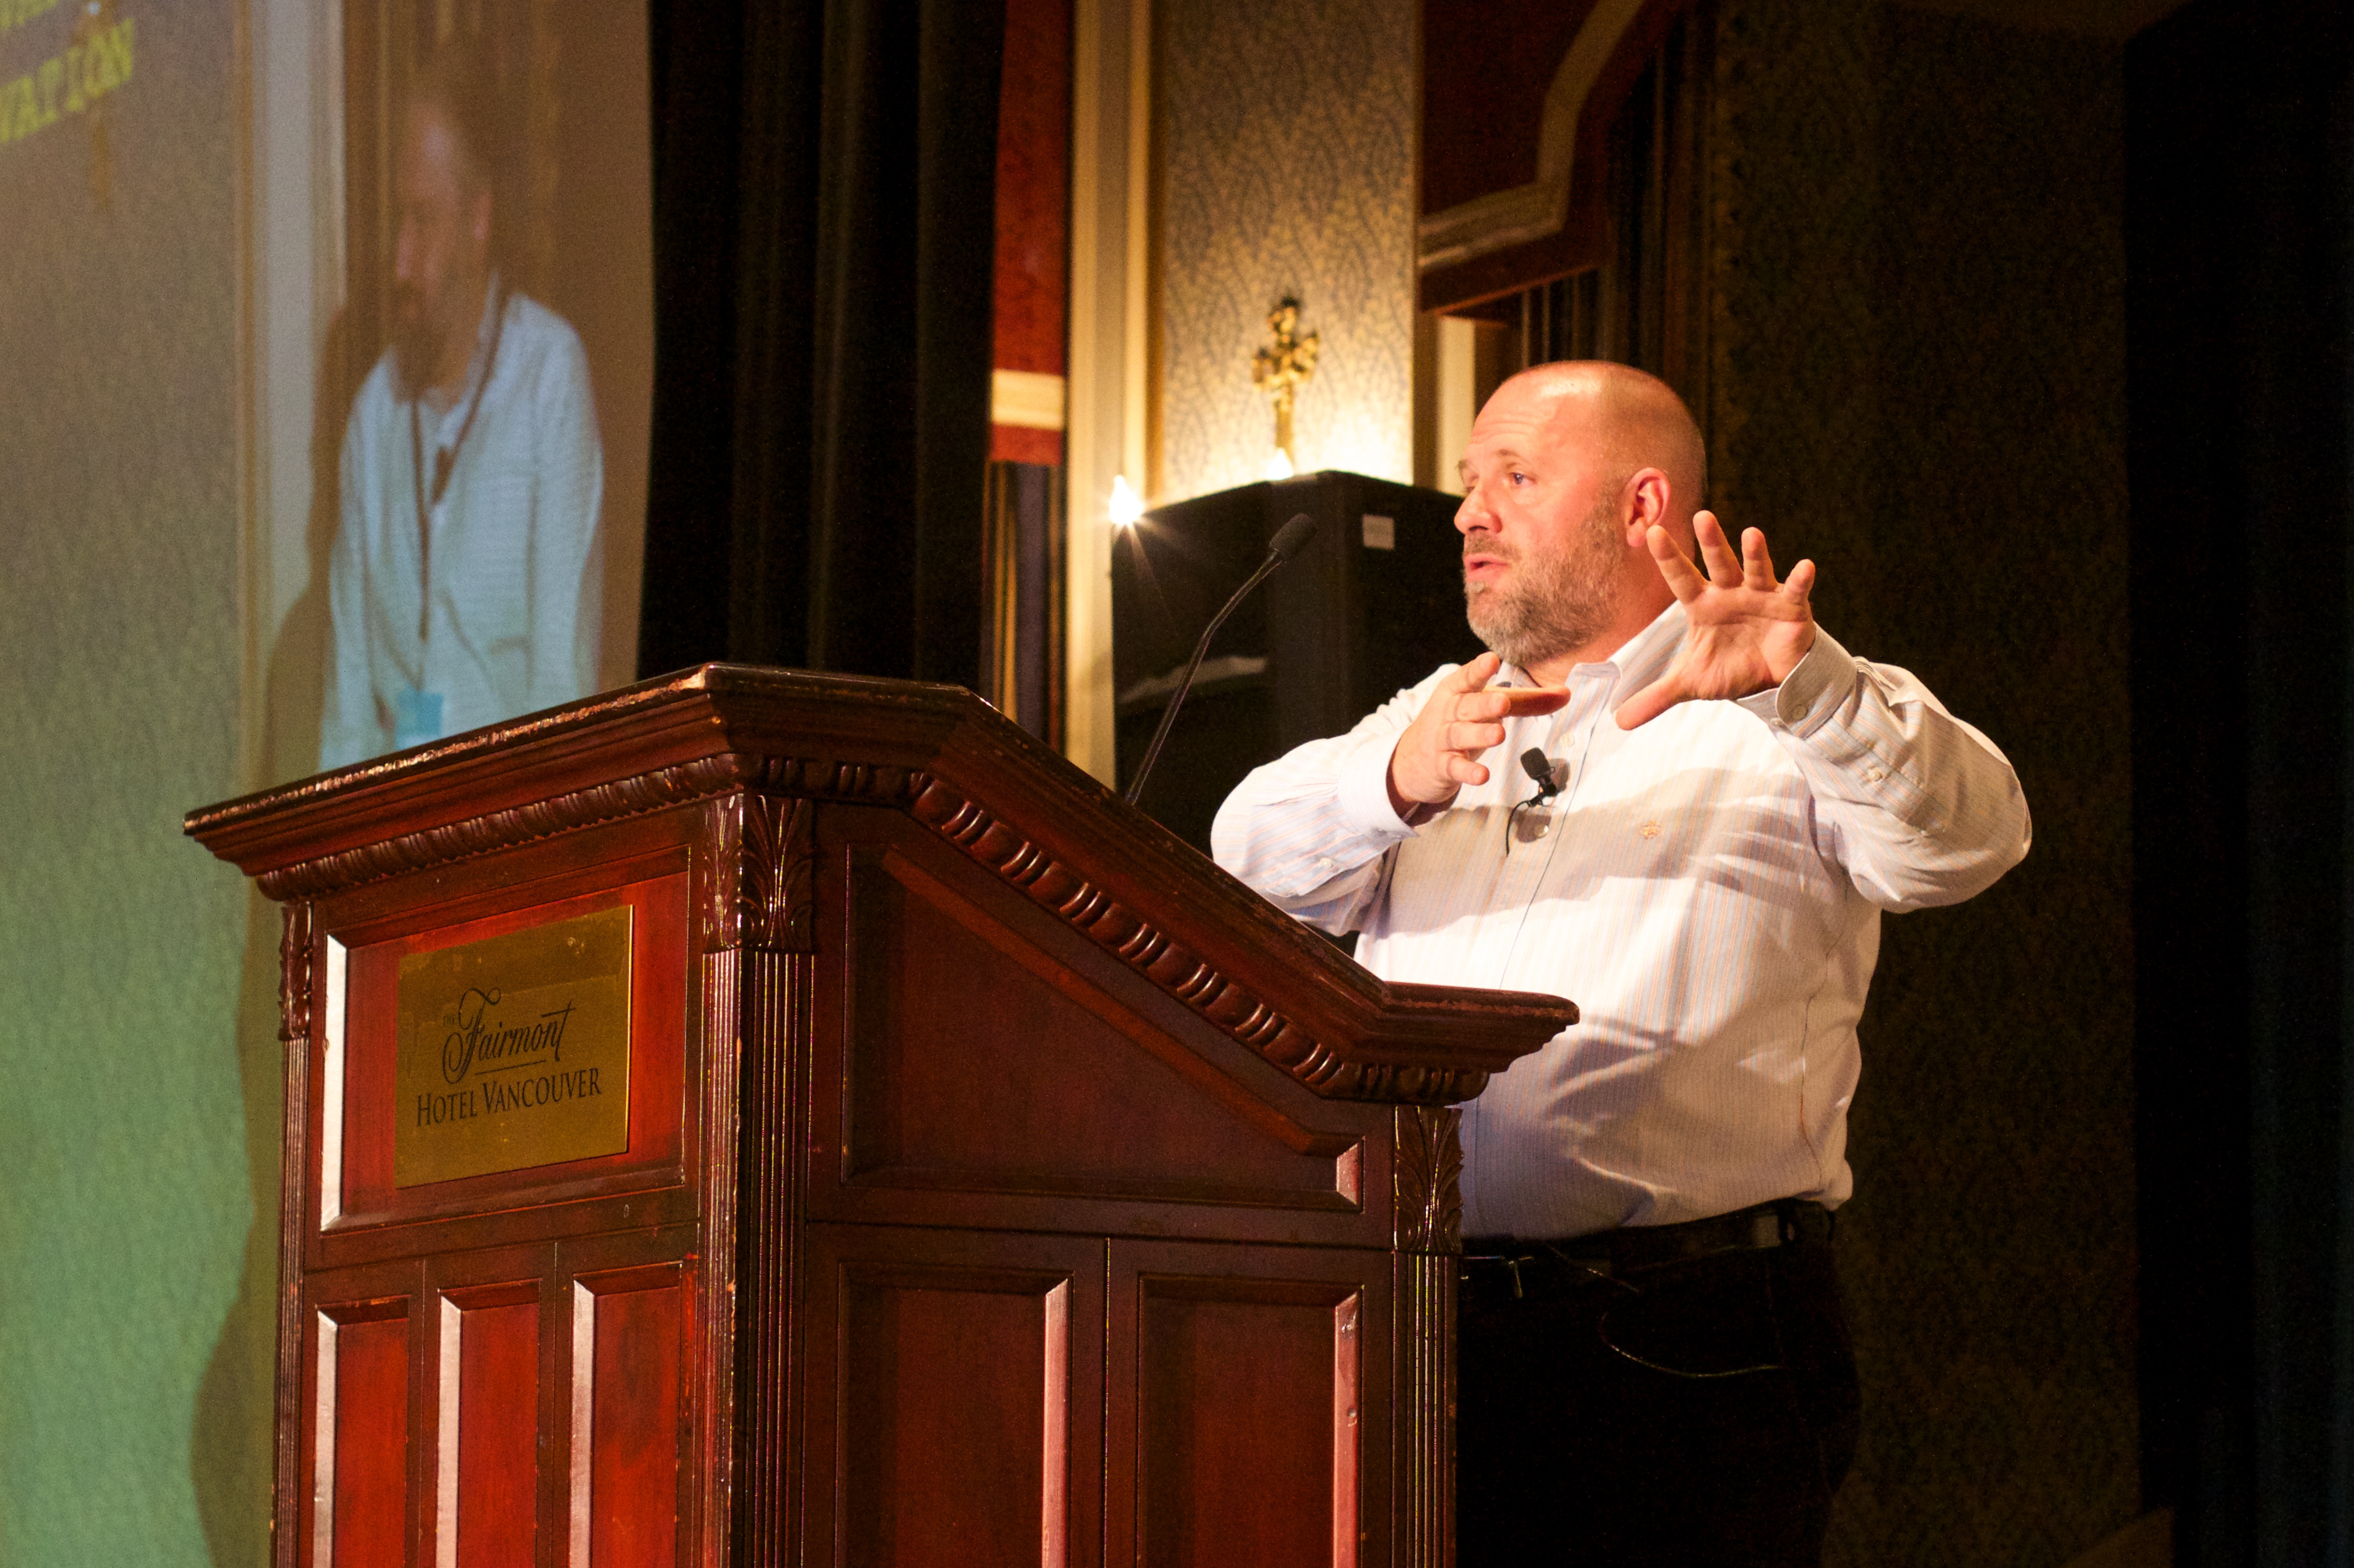
person, singing, ritual